Cuisine of the Southern United States

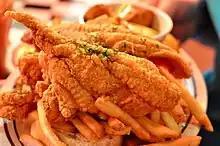
Fried catfish is a popular meal.

The French established a permanent settlement in the South in present-day New Orleans, Louisiana in 1718. French colonists relied on Indigenous people to survive. As historian Gwendolyn Midlo Hall explained how the French learned from the Chitimacha and other Indigenous people about the flora and fauna, topography of the land, how to build boats and navigate the waters, how to preserve food, and cultivate corn, squash, potatoes, and other indigenous crops. The first enslaved Africans to arrive in Louisiana came in 1719 aboard two slave ships that brought several barrels of rice seeds. African rice became a staple in Louisiana cuisine cultivated by enslaved people from West Africa's rice growing regions.